Third Ward, Houston

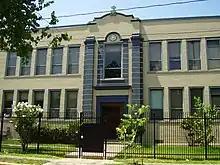
The former Douglass Elementary School, now Yellowstone Academy

Due to a decline in enrollment, HISD closed Douglass Elementary School in May 2005. In spring 2005 Douglass Elementary had 274 students and had faced a 26 percent decline in enrollment in a five-year period leading to 2005. After Hurricane Katrina struck in the fall of that year Douglass temporarily reopened to accommodate hurricane refugees. The HISD board voted 6-1 to lease Douglass to the KIPP program for one year, so the Katrina school could operate. KIPP opened NOW (New Orleans West) College Prep, a temporary K-8 school. In March 2006, HISD agreed to sell the Douglass Building to Yellowstone Academy. Yellowstone bid on the building for $1.9 million ($ when adjusted for inflation).